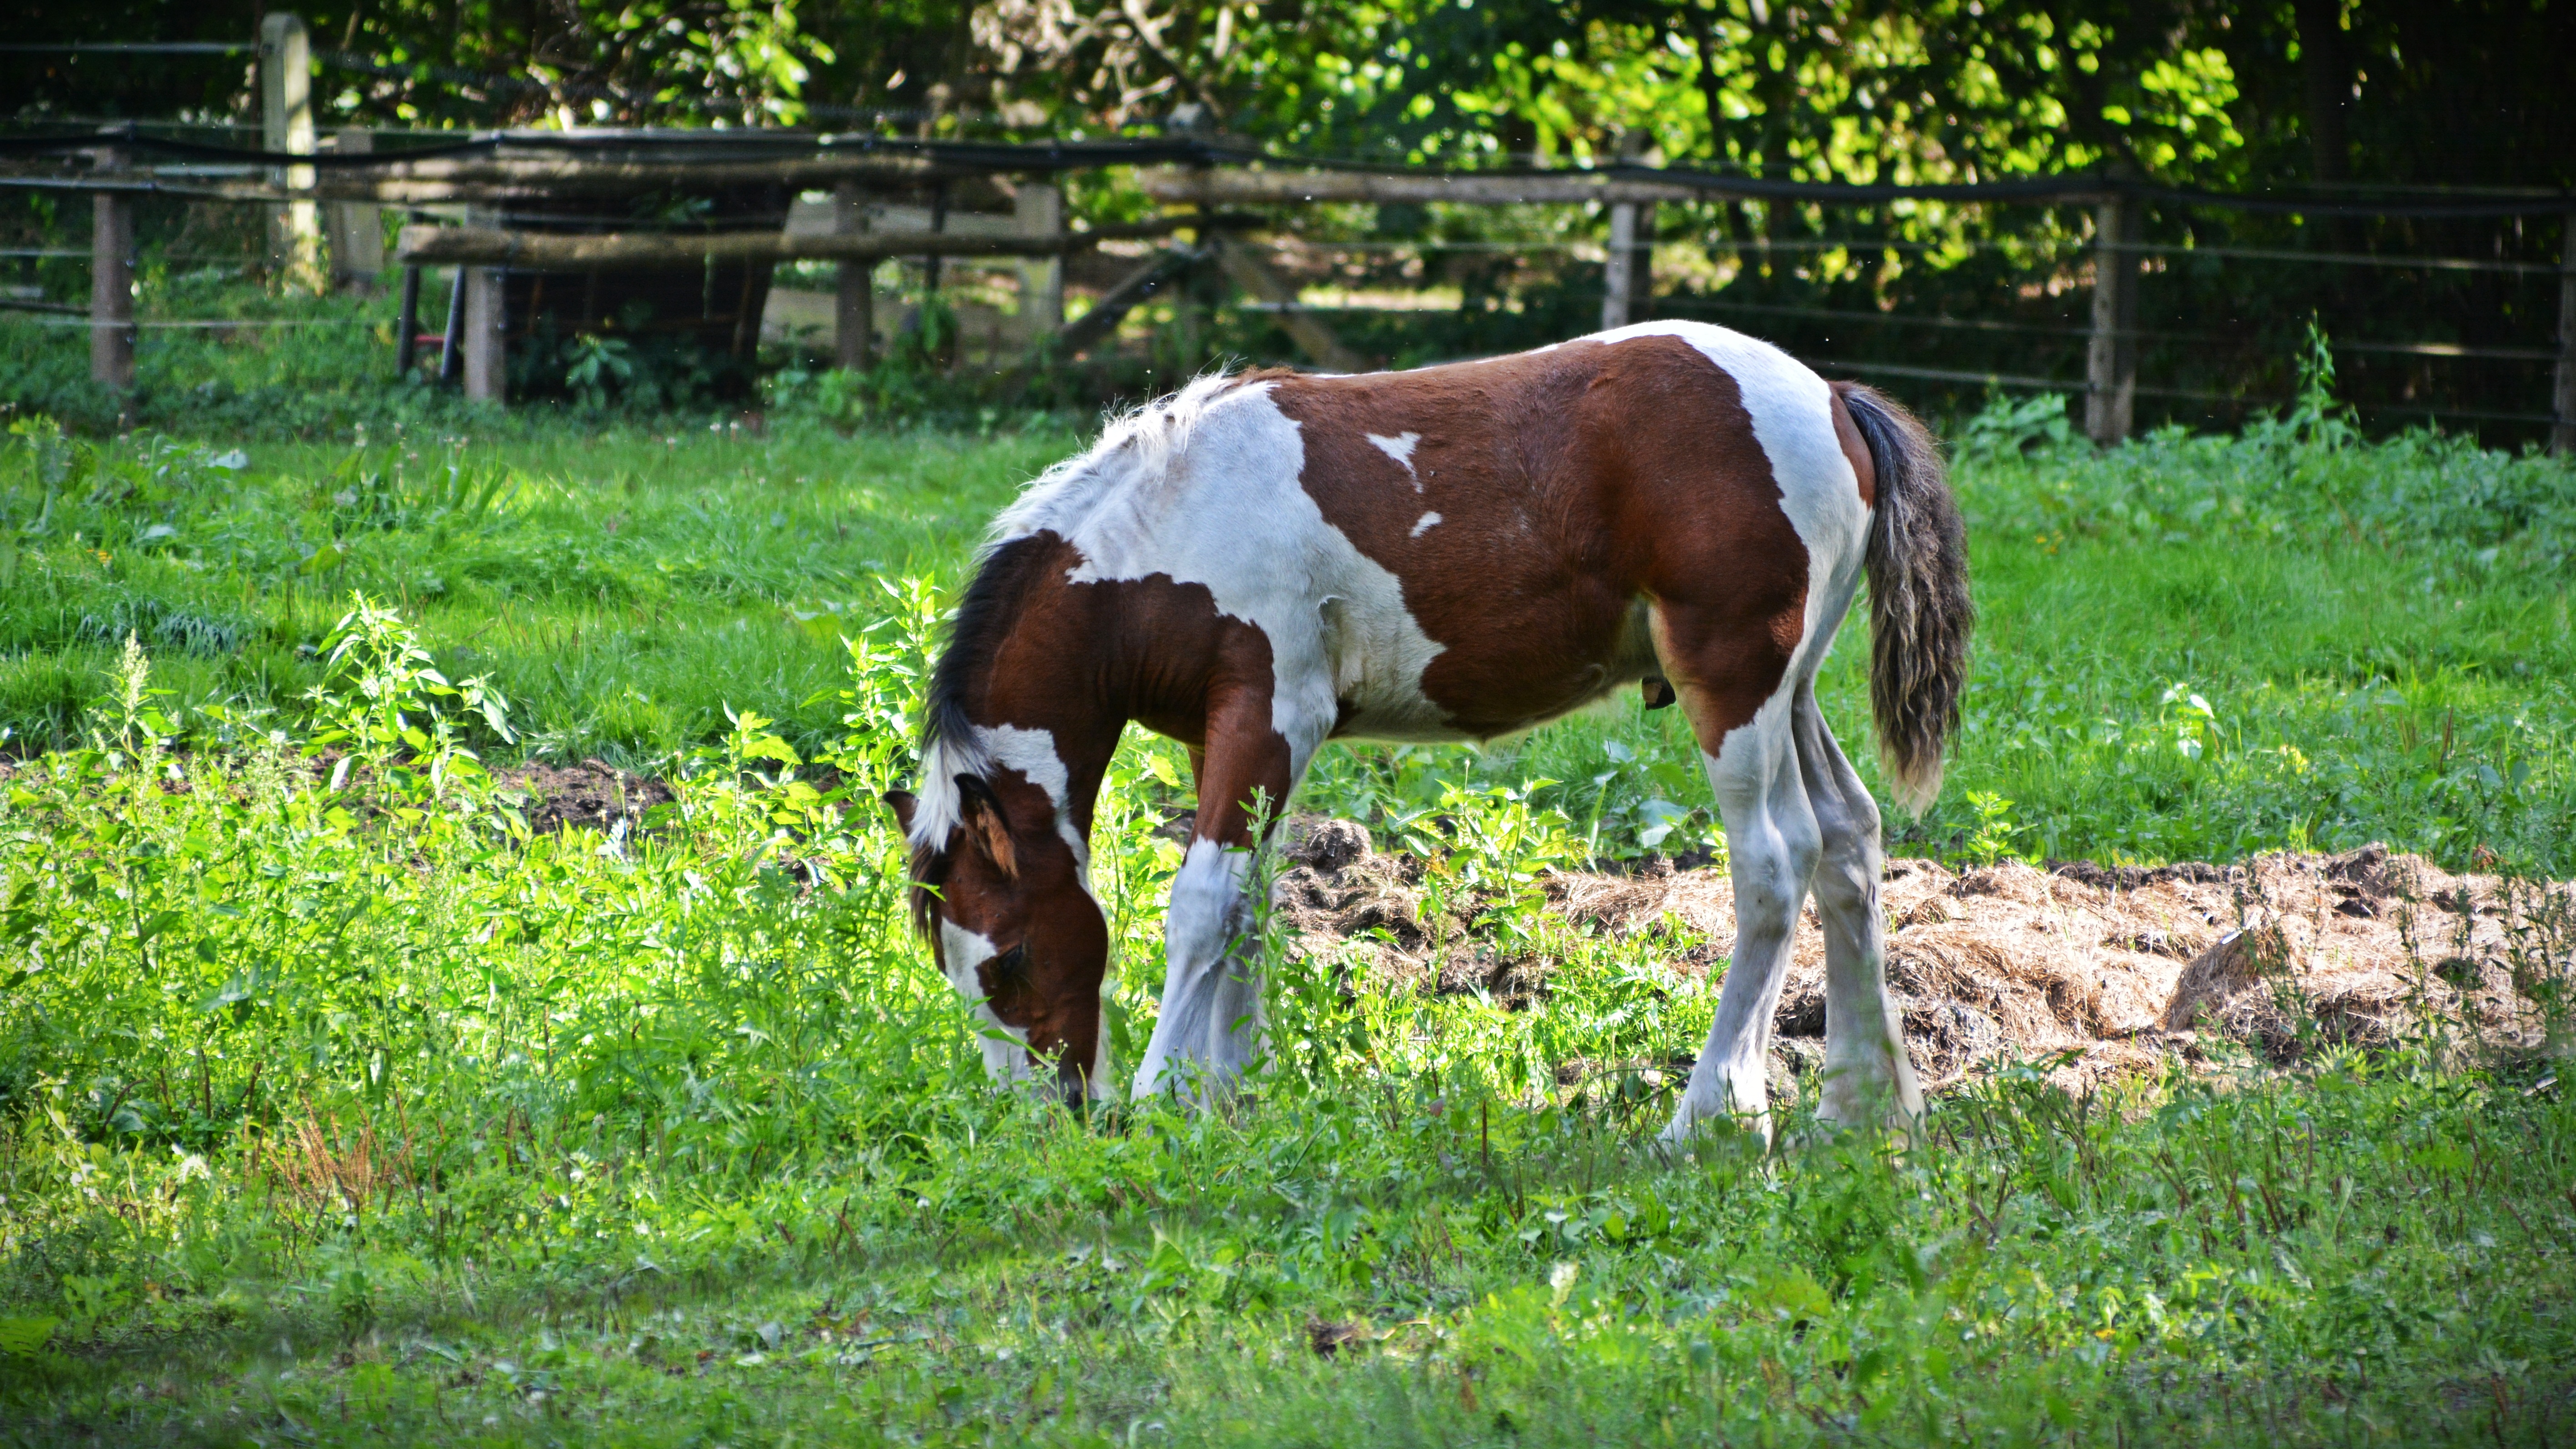
grass, field, farm, meadow, animal, pasture, grazing, ranch, horse, mammal, stallion, mare, foal, young animal, pack animal, trail riding, horse like mammal, mustang horse